Operation Jedburgh

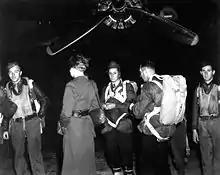
"Jedburghs" in front of a B-24 Liberator prior to departure

The Jedburgh teams were known by codenames which usually were first names (such as "Hugh"), with some names of medicines (such as "Novocaine") and a few random names thrown in to confuse German intelligence. The teams normally consisted of three men: a commander, an executive officer, and a non-commissioned radio operator. One of the officers would be British or American while the other would originate from the country to which the team deployed. The radio operator could be of any nationality.